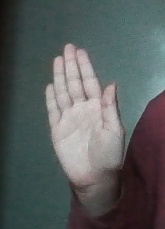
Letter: seen